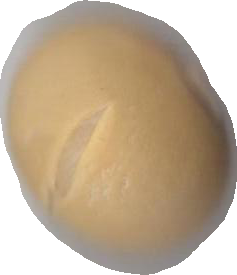
Variety: Grobogan